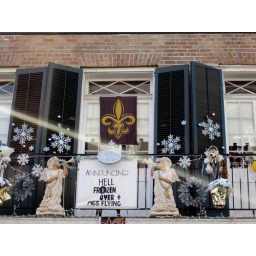
hell frozen over & pigs flying